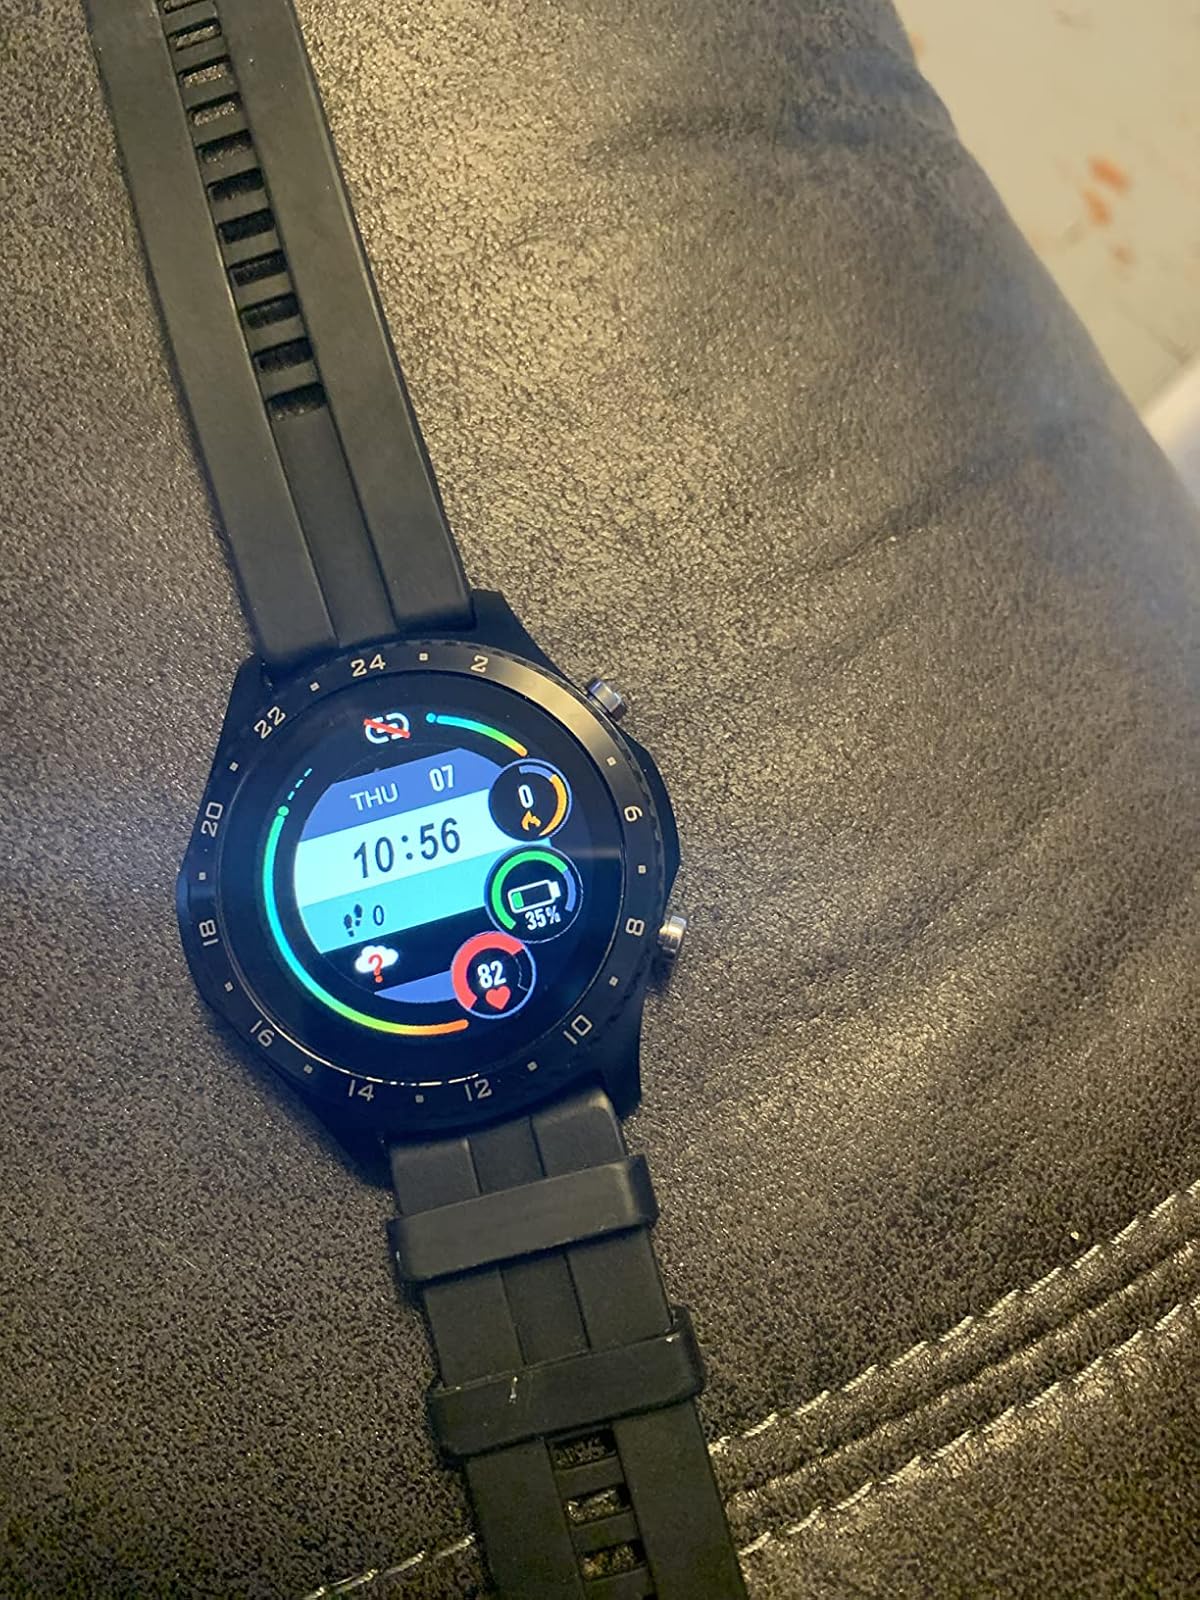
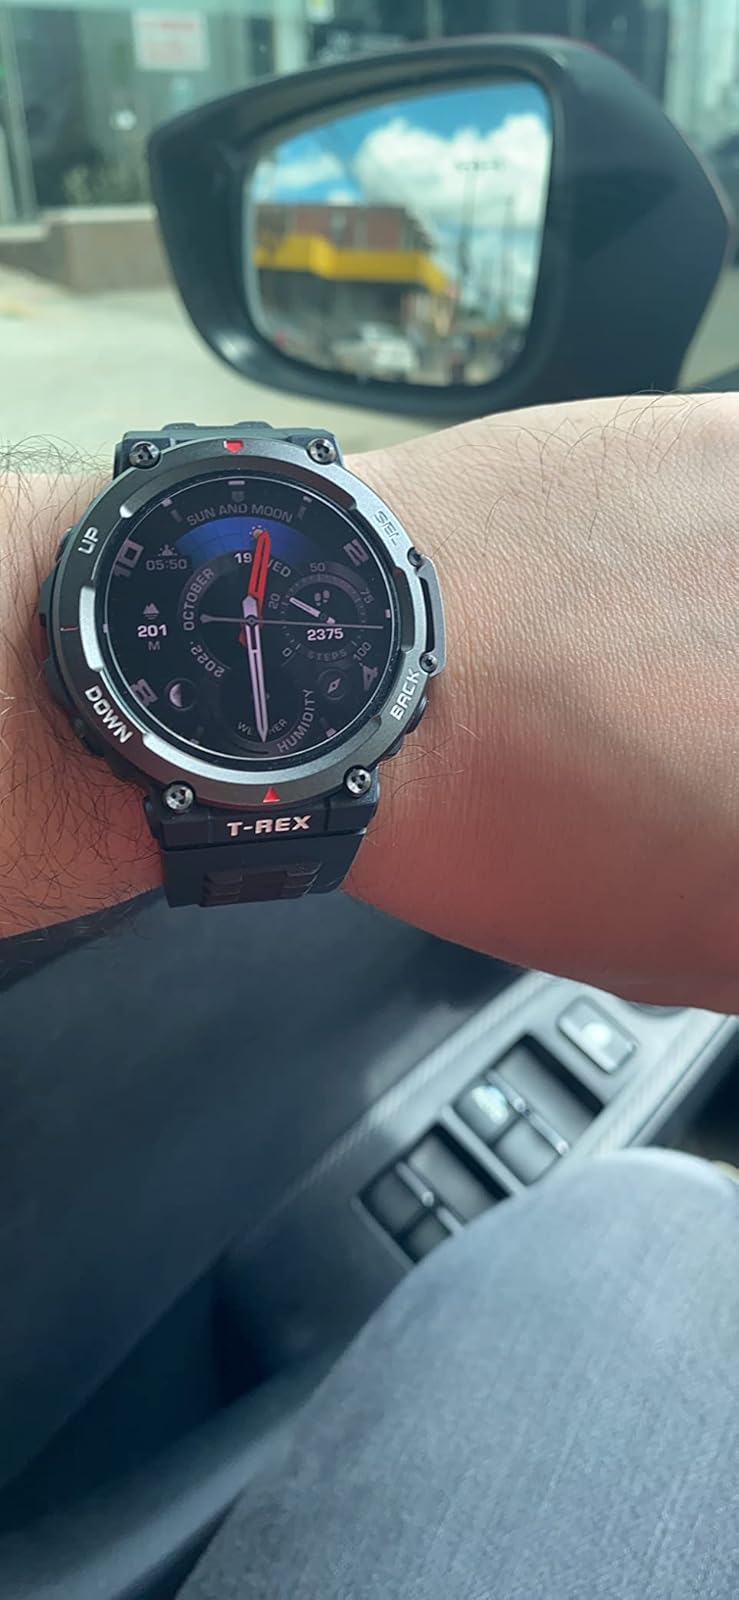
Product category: smartwatch
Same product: no